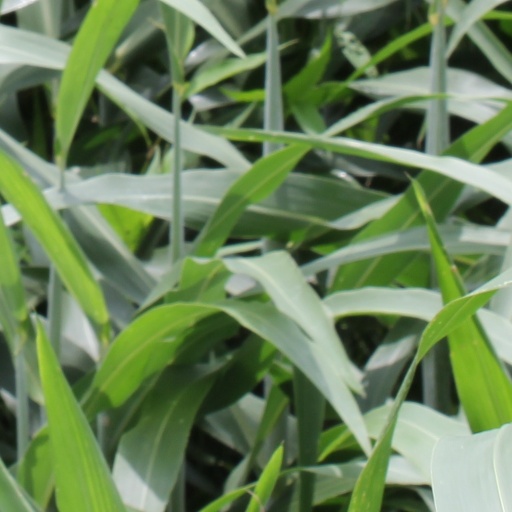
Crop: sorghum